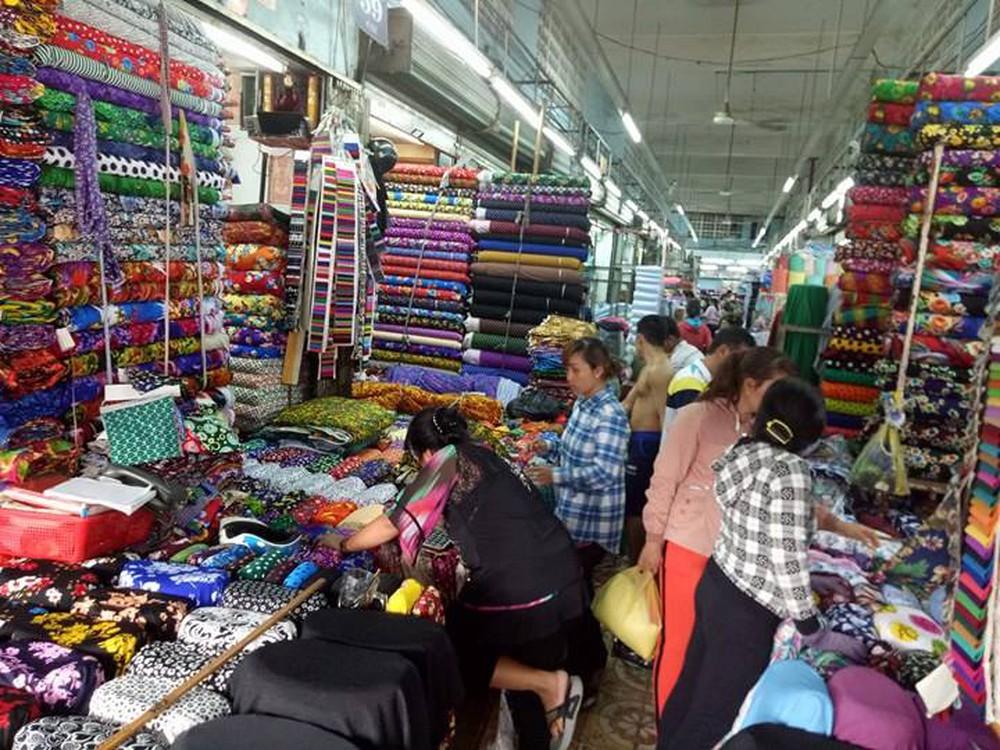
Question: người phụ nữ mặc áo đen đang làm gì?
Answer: người phụ nữ đang lựa vải